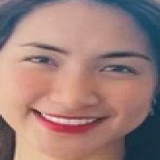
ca sĩ Hòa Minzy